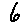
Label: 6